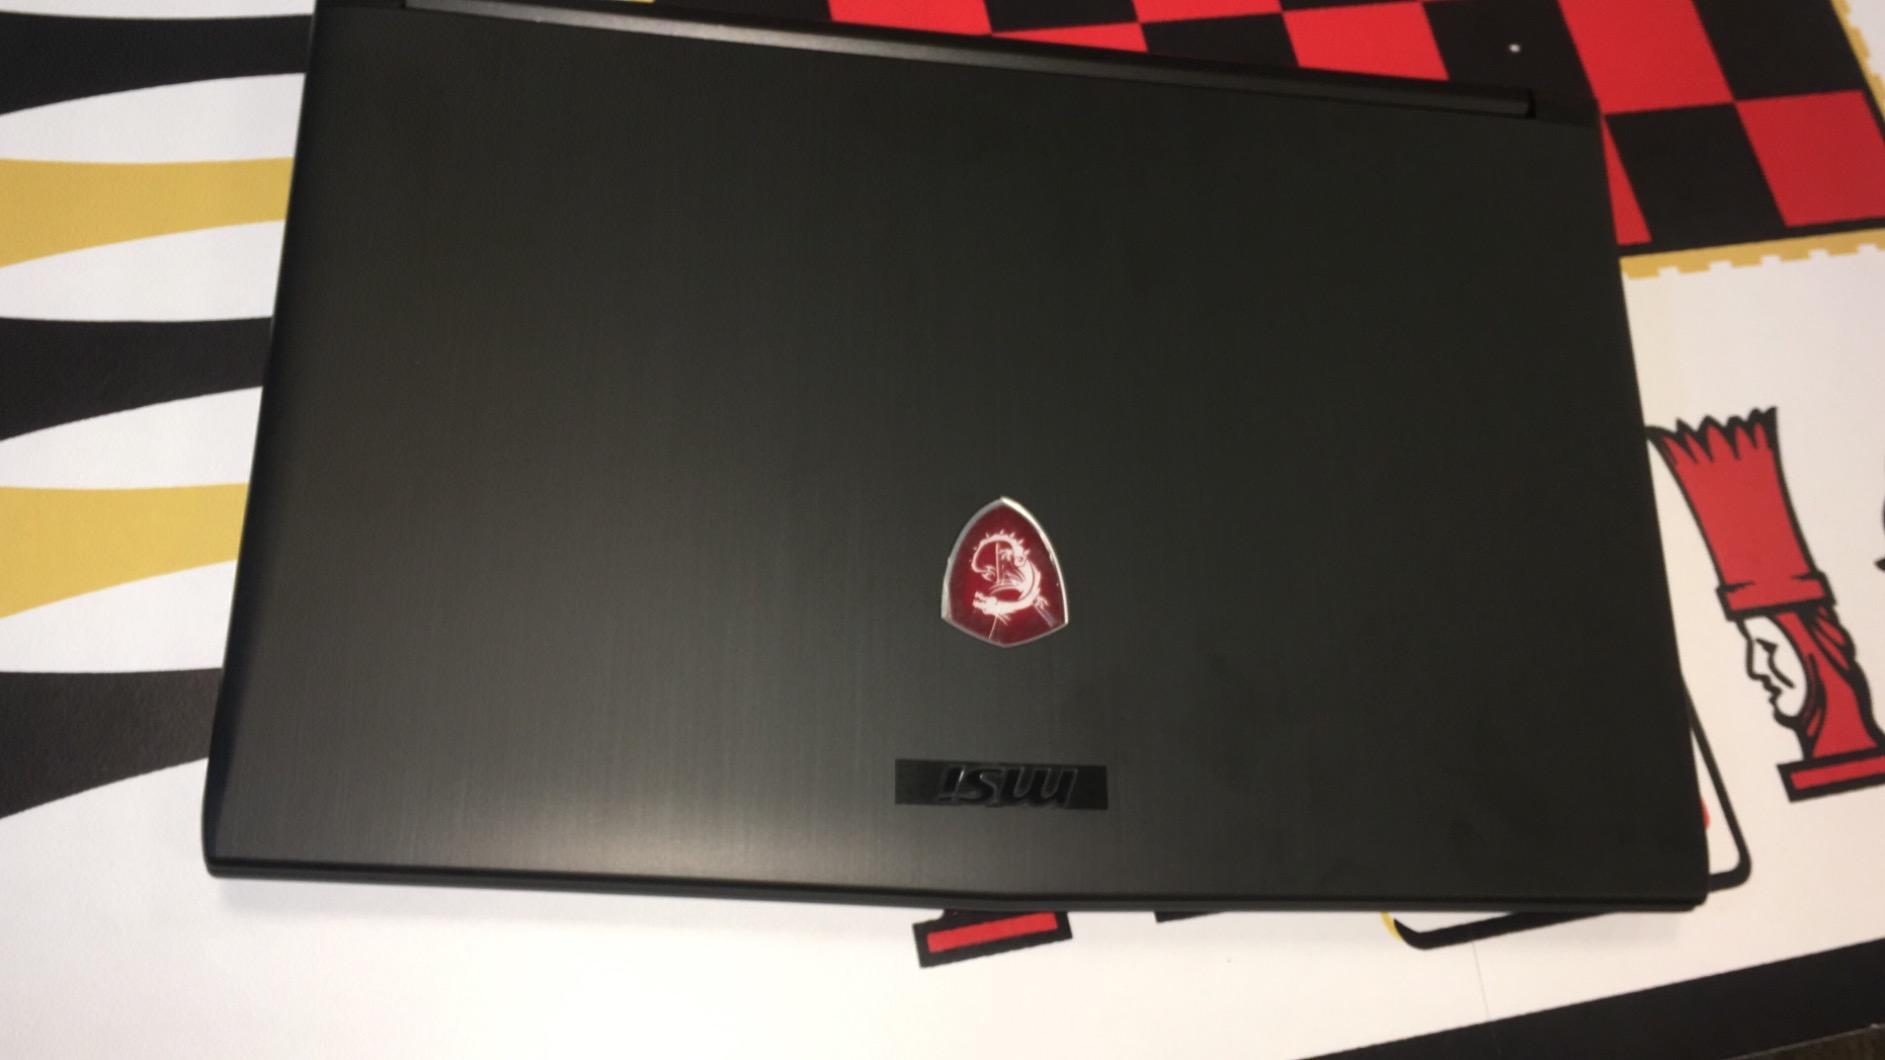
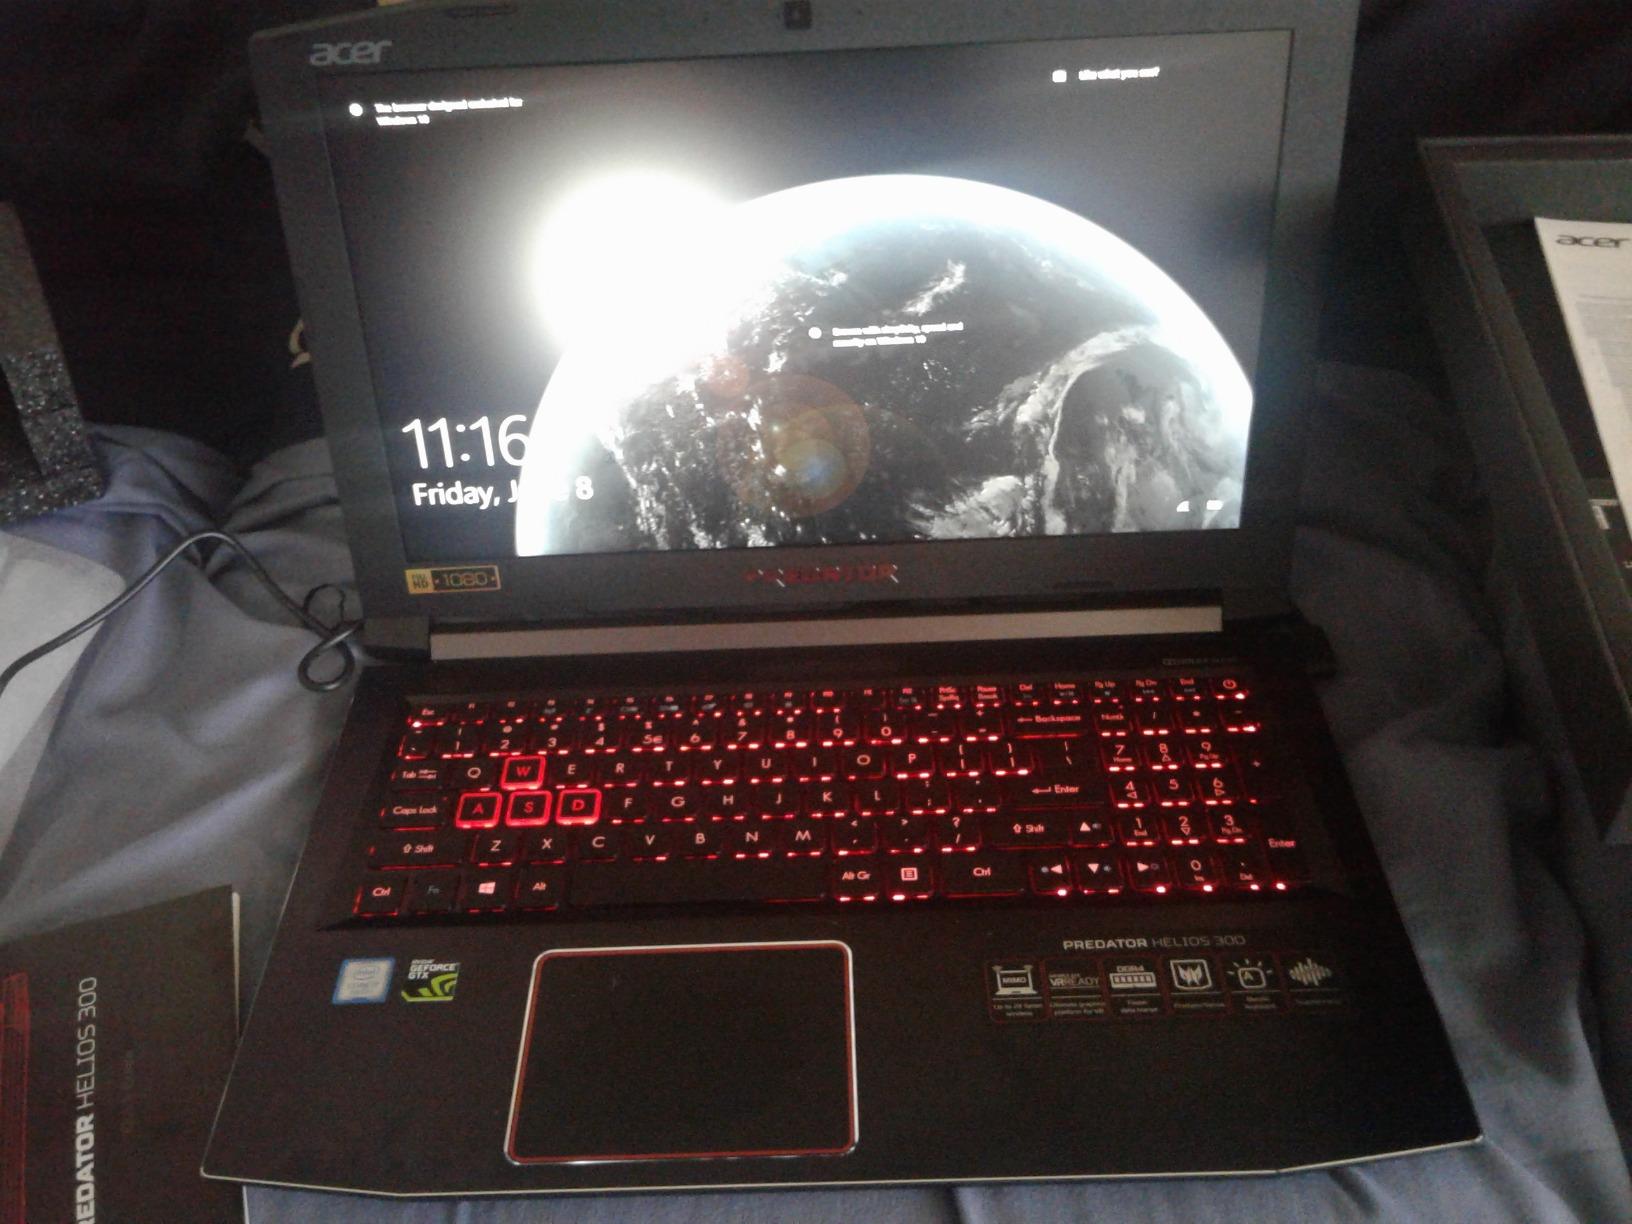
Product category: laptop
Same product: no